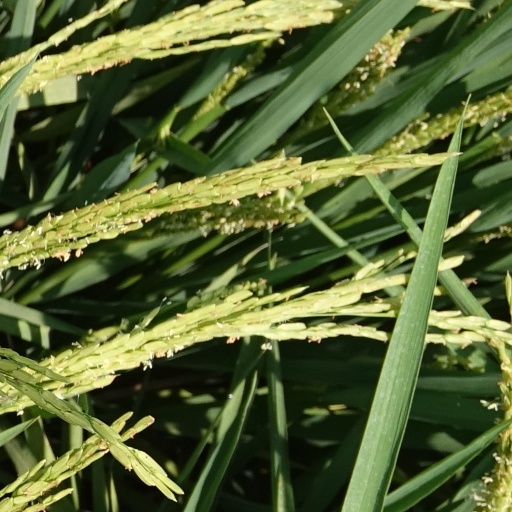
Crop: rice